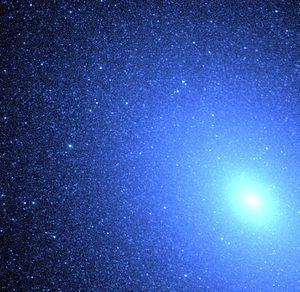
Une galaxie elliptique est un type de galaxie qui regroupe des concentrations sphéroïdales de milliards d’étoiles qui ressemblent à des amas globulaires à grande échelle. Elles ont une très petite structure interne et la densité des étoiles diminue doucement du centre très lumineux vers des bords diffus. Elles sont classées dans la séquence de Hubble en tant que type E et se déclinent selon leur forme du type E0, au type E7.